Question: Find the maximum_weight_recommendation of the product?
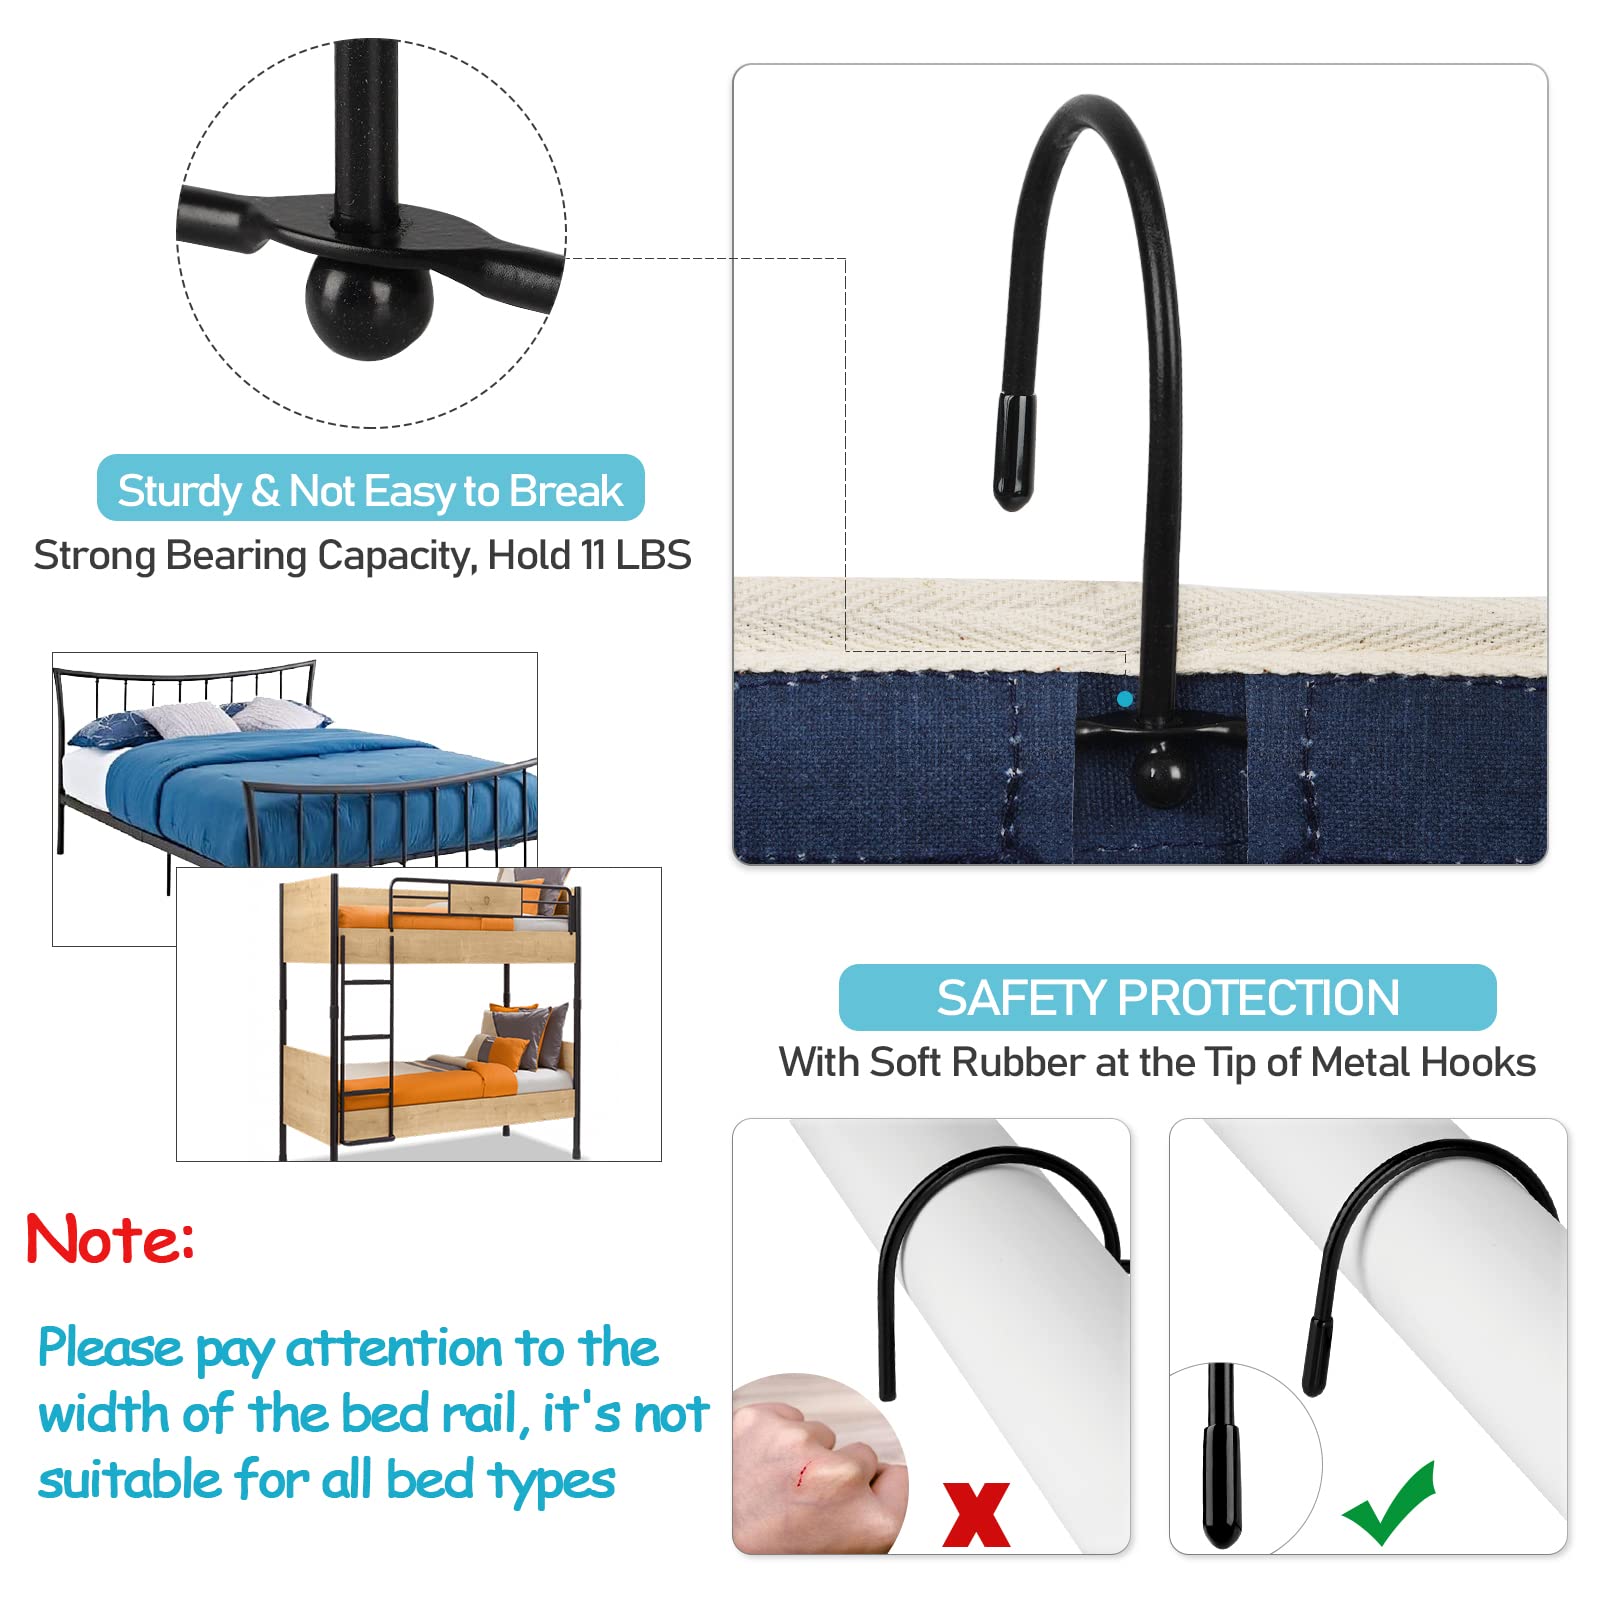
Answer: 11.0 pound